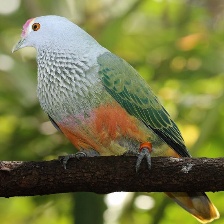
Species: SCARLET CROWNED FRUIT DOVE
Scientific name: PTILINOPUS INSULARIS